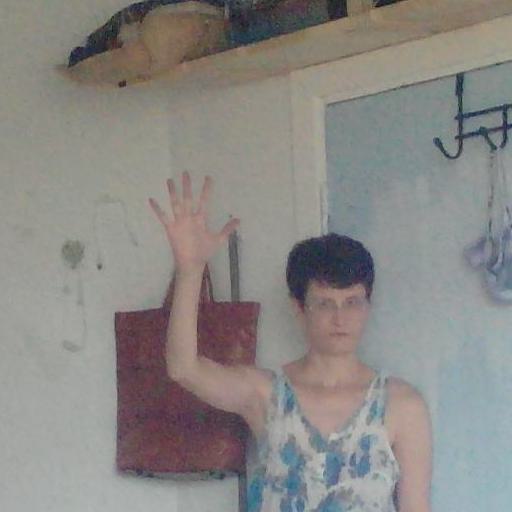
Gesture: palm